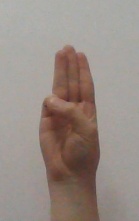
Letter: thaa